Edward Mujica

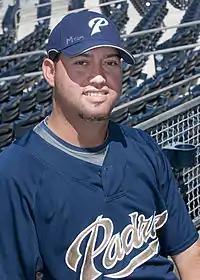
Mujica during his tenure with the San Diego Padres in 2009

On April 1, 2009, Mujica was traded to the San Diego Padres in exchange for future considerations. Mujica was awarded the win in the first ever regular season game at Citi Field against the New York Mets on April 13. On May 23, he earned his first career save in a 3–1 win over the Chicago Cubs. Mujica spent the entire 2009 season with the Padres, posting a 3–5 record, two saves, and a 3.94 ERA and 76 strikeouts in 67 relief appearances. He pitched innings, allowing 101 hits and striking out 76 batters.